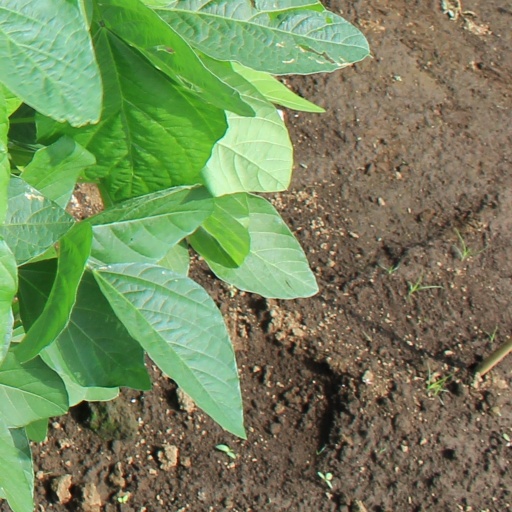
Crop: soybean